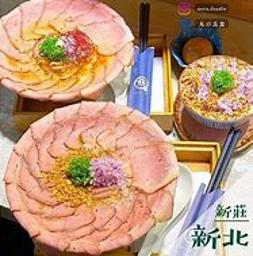
 ramen